German horn

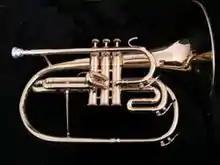
A mellophone

The Vienna horn is a special horn used primarily in Vienna, Austria. Instead of using rotary valves or piston valves, it uses the pumpenvalve (or Vienna valve), which is a double-piston operating inside the valve slides, and usually situated on the opposite side of the corpus from the player's left hand, and operated by a long pushrod. Unlike the German horn, which has grown considerably larger internally (for a bigger, broader, and louder tone), and considerably heavier (with the addition of valves and tubing in the case of the double horn) the Vienna horn very closely mimics the size and weight of the natural horn, (although the valves do add some weight, they are lighter than rotary valves) even using crooks in the front of the horn, between the mouthpiece and the instrument. The bore of the Vienna horn is even smaller than that of the French horn, averaging only . Vienna horn players use a conical F crook inserted at the mouthpipe end. Vienna horns are often used with funnel shaped mouthpieces similar to those used on the natural horn, with very little (if any) backbore and a very thin rim. The Viennese horn requires very specialized technique and can be quite challenging to play, even for accomplished players of modern horns. The Vienna horn has a warmer, softer sound than the modern horn. Its pumpenvalves facilitate a continuous transition between notes (glissando); conversely, a more precise operating of the valves is required to avoid notes that sound out of tune.